General der Nachrichtenaufklärung

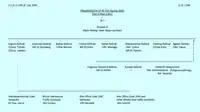
Inspectorate 7 Group VI Typed Internal Organisation chart, Spring 1943, typed by CSDIC 8 July 1945. Note: War Office Code was a British Cipher.

During the middle of war, the small staff of the intercept and listening stations was found to be inadequate to cope with the large amount of traffic resulting from the pressures of the war. A central cryptanalytic agency was established in Berlin, around 1 February 1941, that was designated as Inspecktorate 7 or more simply "In 7". It was also commanded by the Chief of the Army Equipment and Commander of the Replacement Army, specifically Obstlt. Hassel. The experience of 1940 illustrated the fact that huge expansion of the German Army cryptologic effort was desirable. A central evaluation agency was created at the Zeppelin bunker near Zossen, which was designated as Control Station for Signal Intelligence.